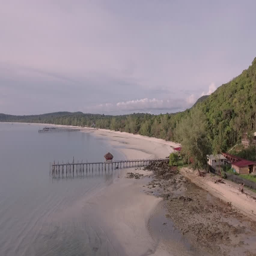
aerial drone shot - low flying over a wooden pier along white beaches covered with lush green rainforest .